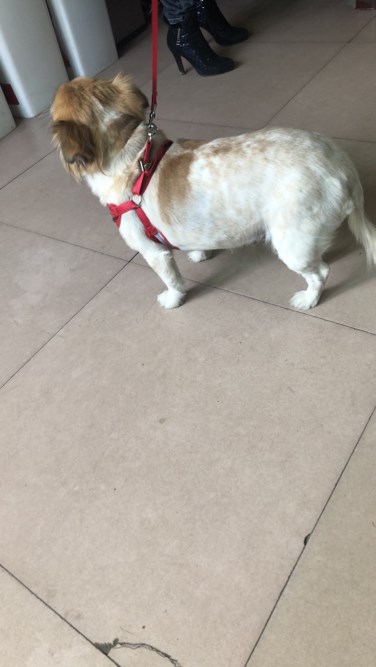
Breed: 3336-n000121-chinese_rural_dog